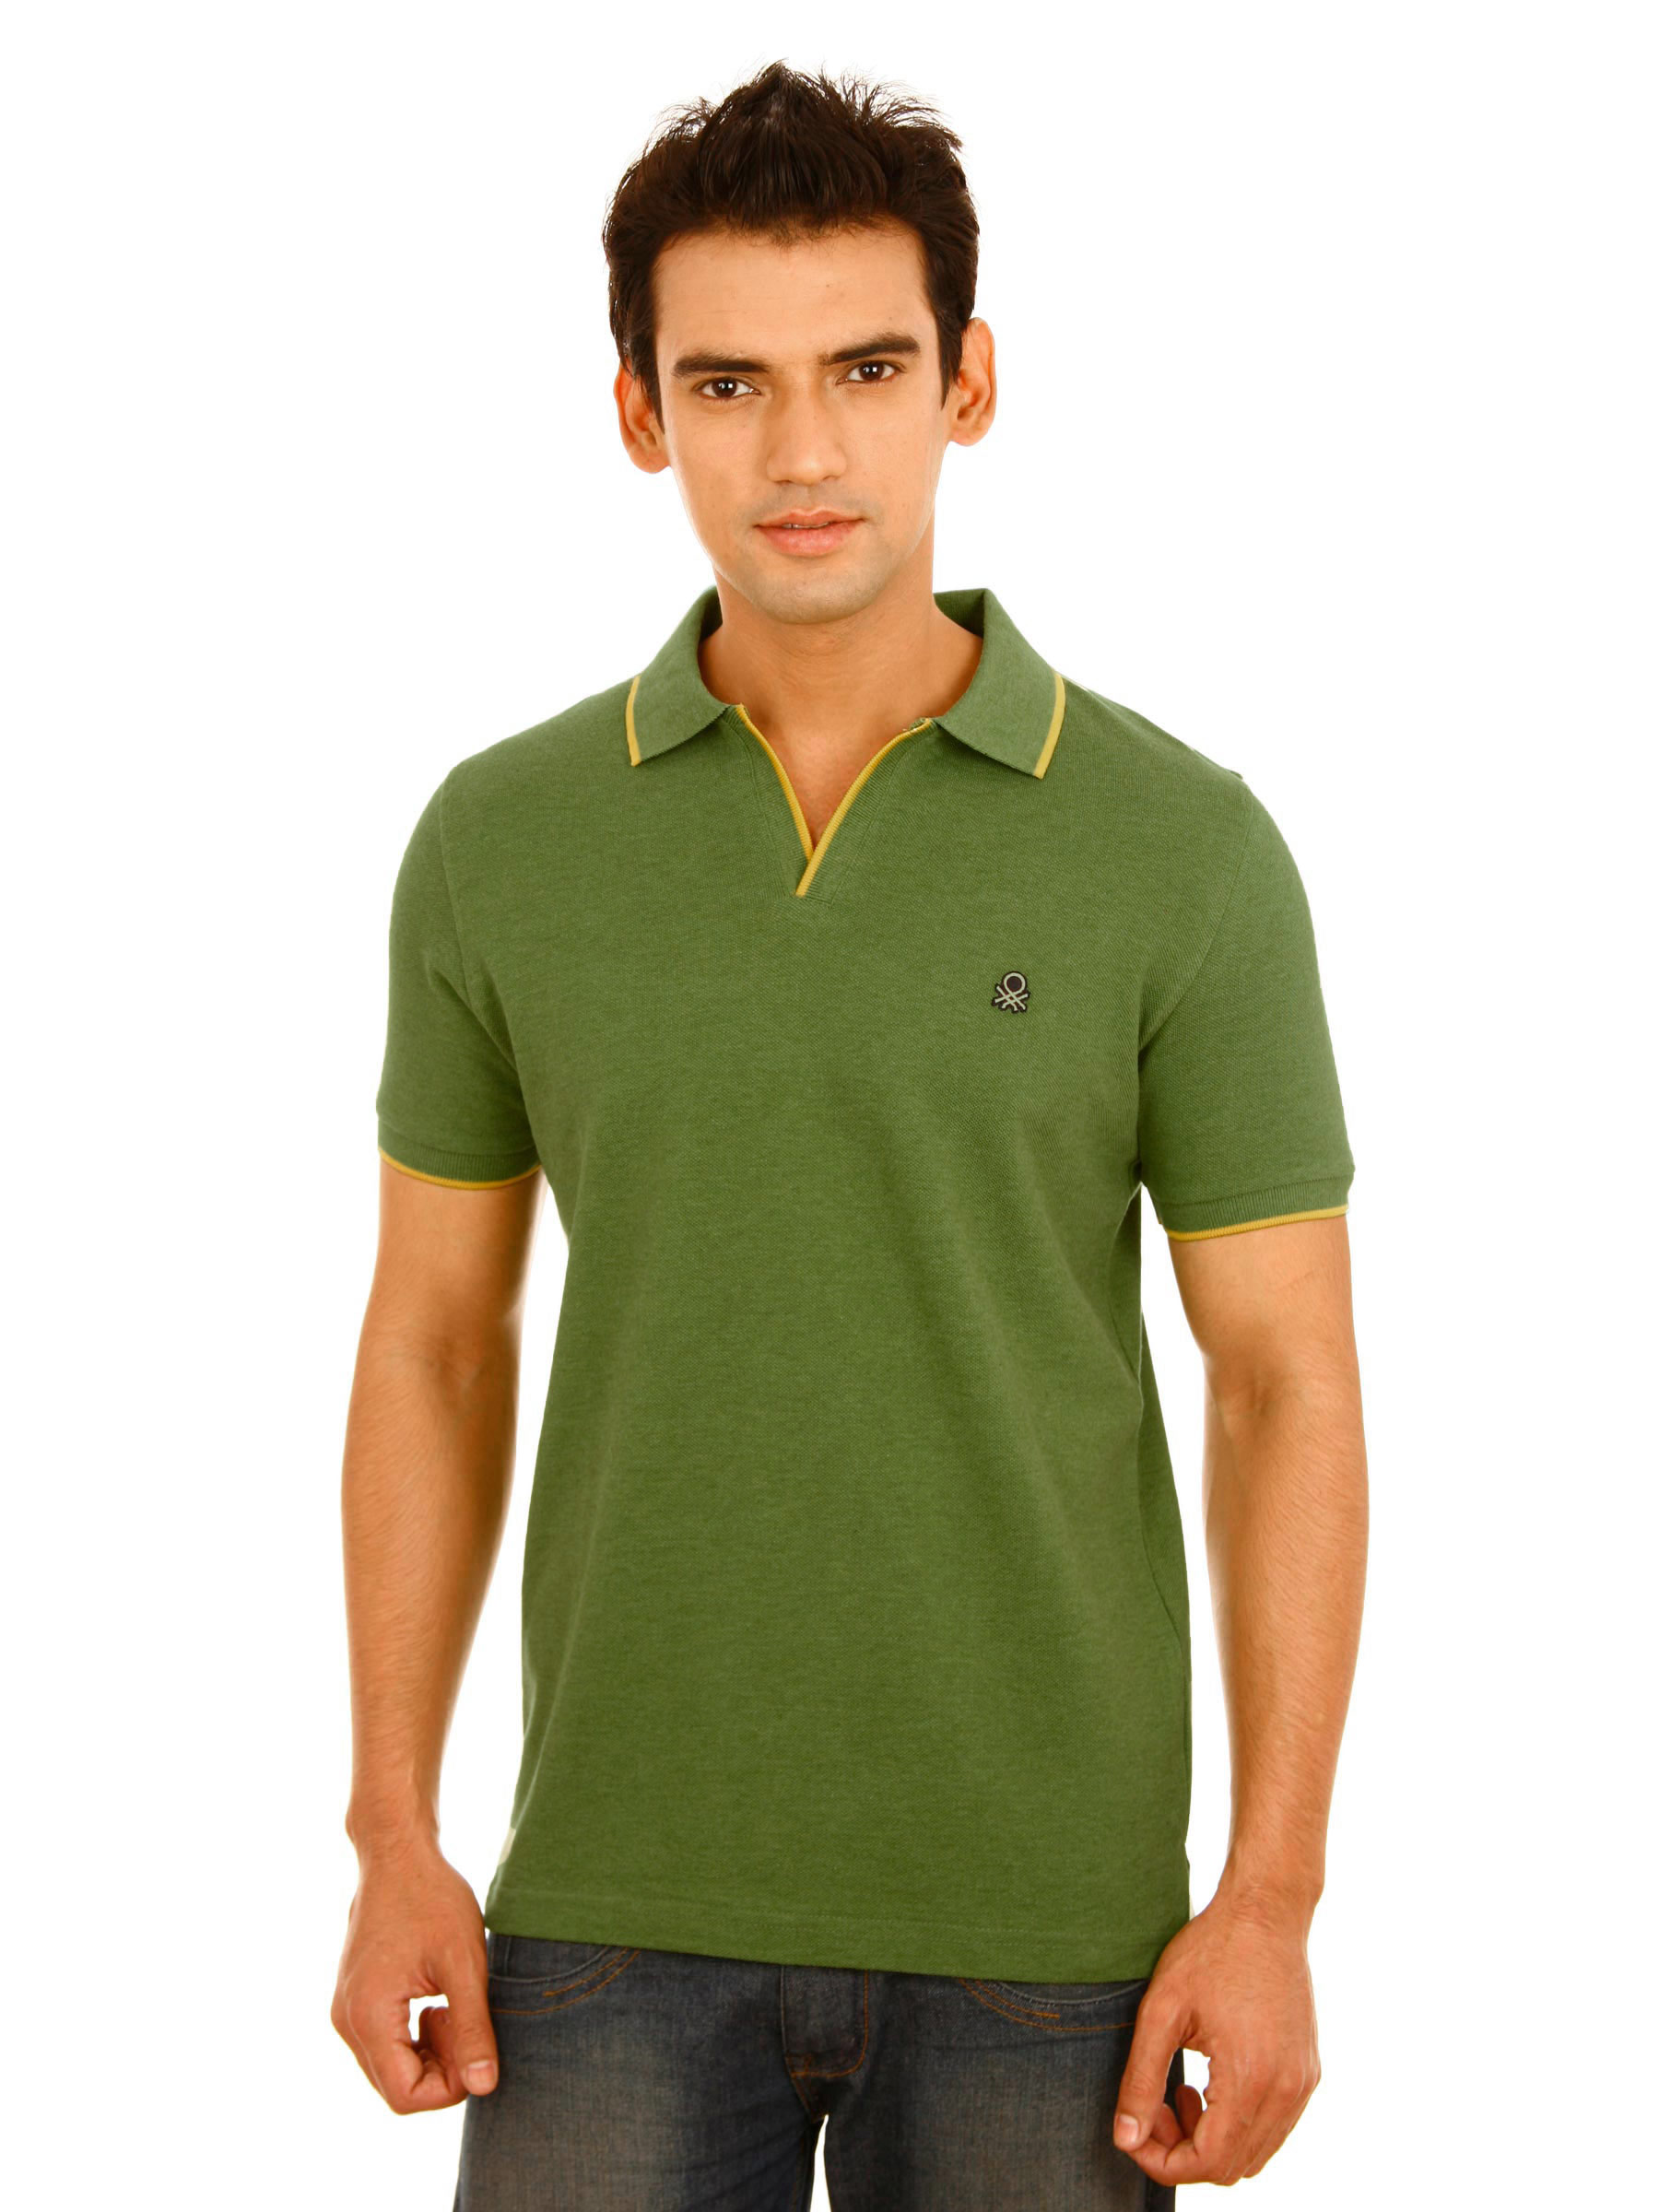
United Colors of Benetton Men Light Winter Green Tshirts
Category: Apparel / Topwear / Tshirts
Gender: Men
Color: Green
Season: Fall 2011
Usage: Casual